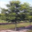
Label: oak_tree